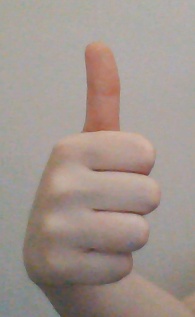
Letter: aleff